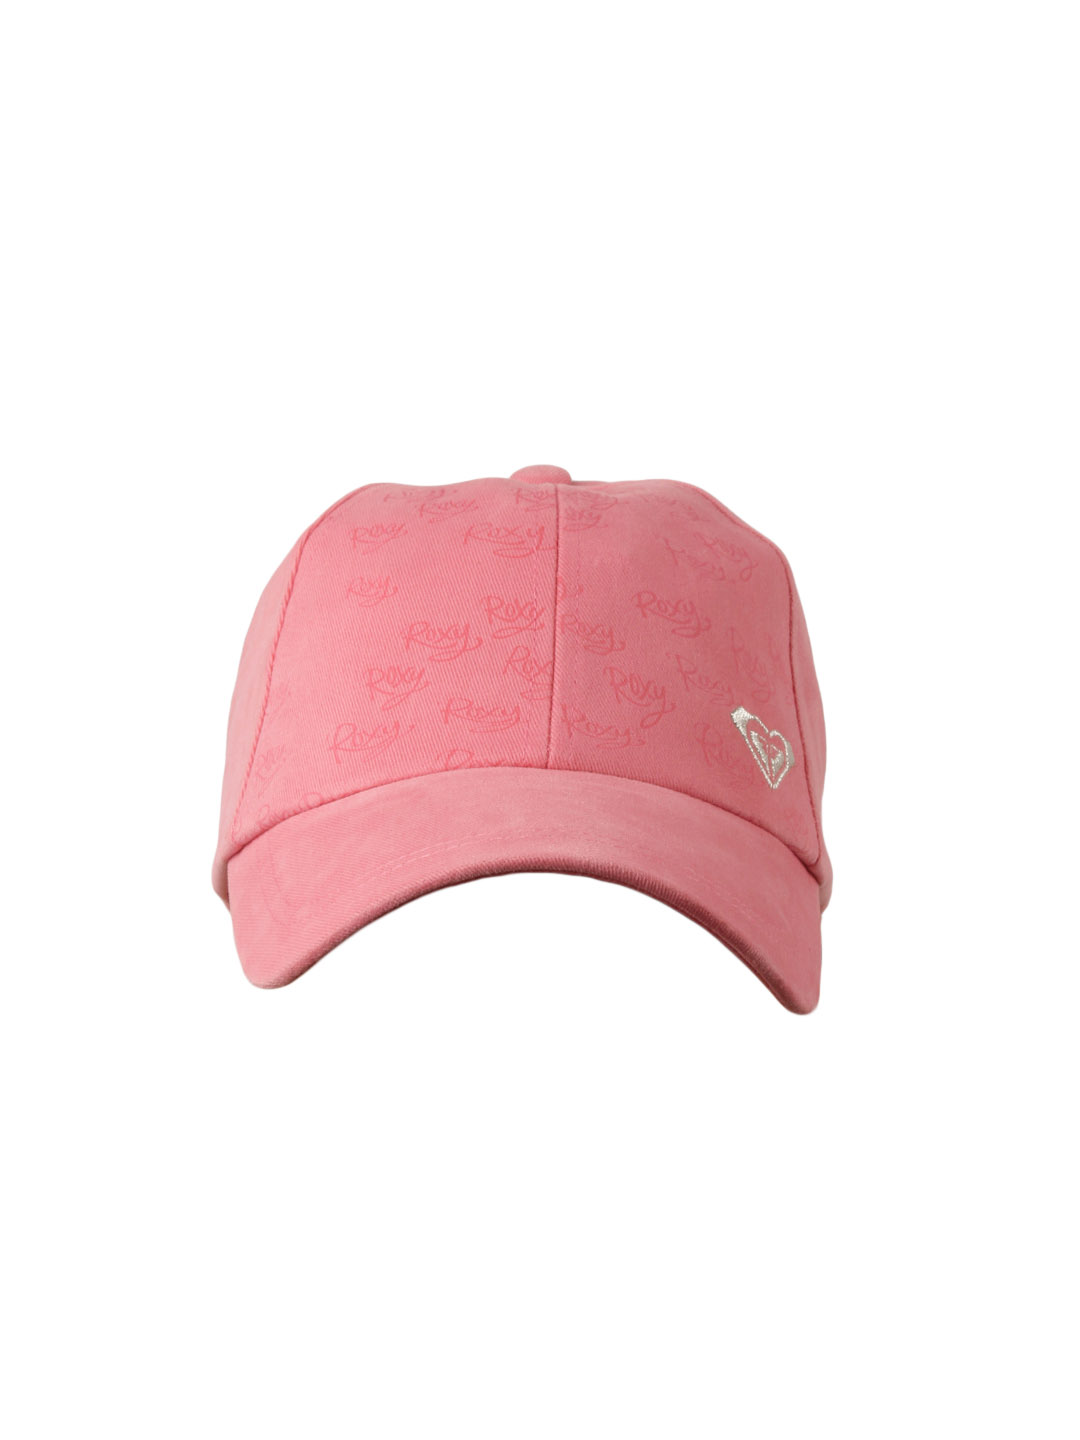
Roxy Women Pink Cap
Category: Accessories / Headwear / Caps
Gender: Women
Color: Pink
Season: Winter 2012
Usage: Casual